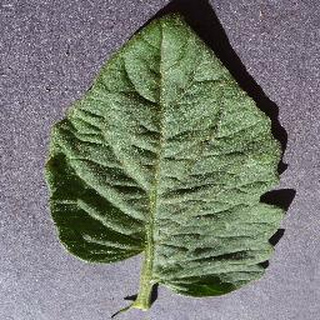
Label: healthy_tomato